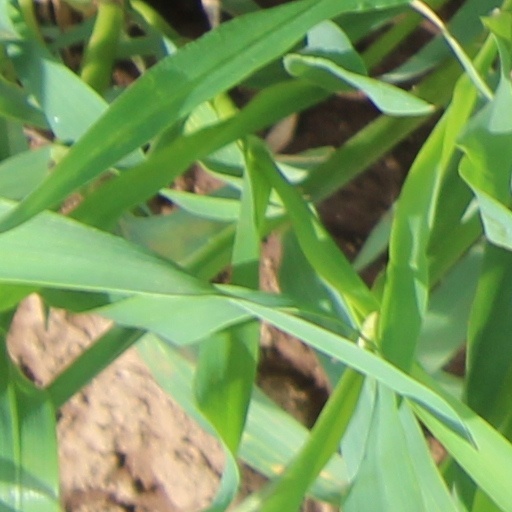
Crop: wheat